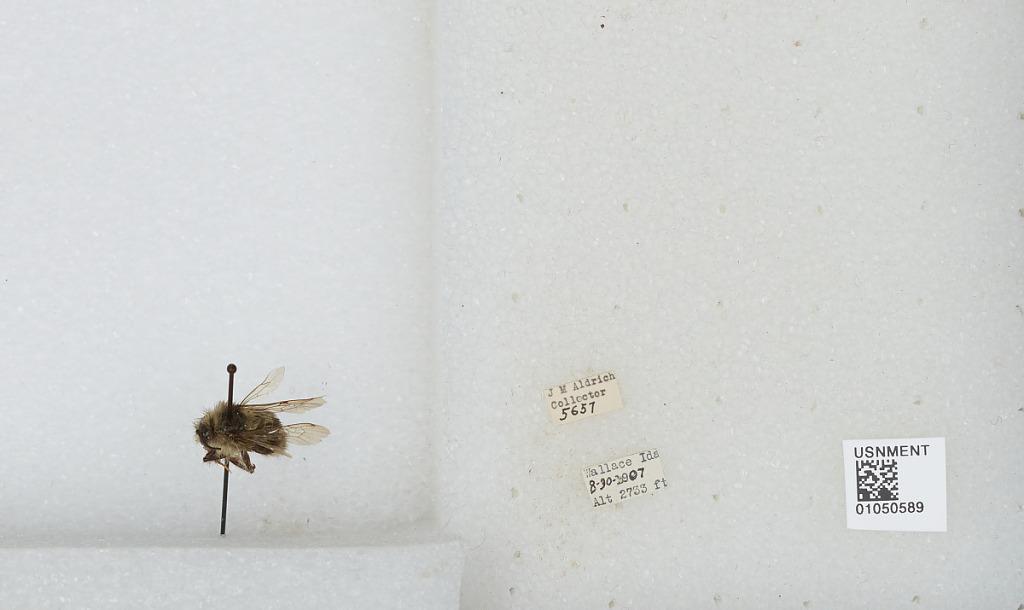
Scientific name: Bombus sp.
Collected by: J. Aldrich
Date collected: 1907-8-30
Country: United States
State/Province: Idaho
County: Shoshone
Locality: Wallace
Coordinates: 47.4742, -115.928